Bohart Museum of Entomology

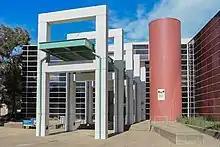
Bohart Museum of Entomology Entrance

The Bohart Museum of Entomology was founded in 1946 on the campus of the University of California, Davis. The museum is currently the seventh largest insect collection in North America with more than seven million specimens of terrestrial and freshwater arthropods. At least 90% of these holdings are insects. The collection is worldwide in scope with the Western Hemisphere, Indonesia, and Australasia particularly well represented.